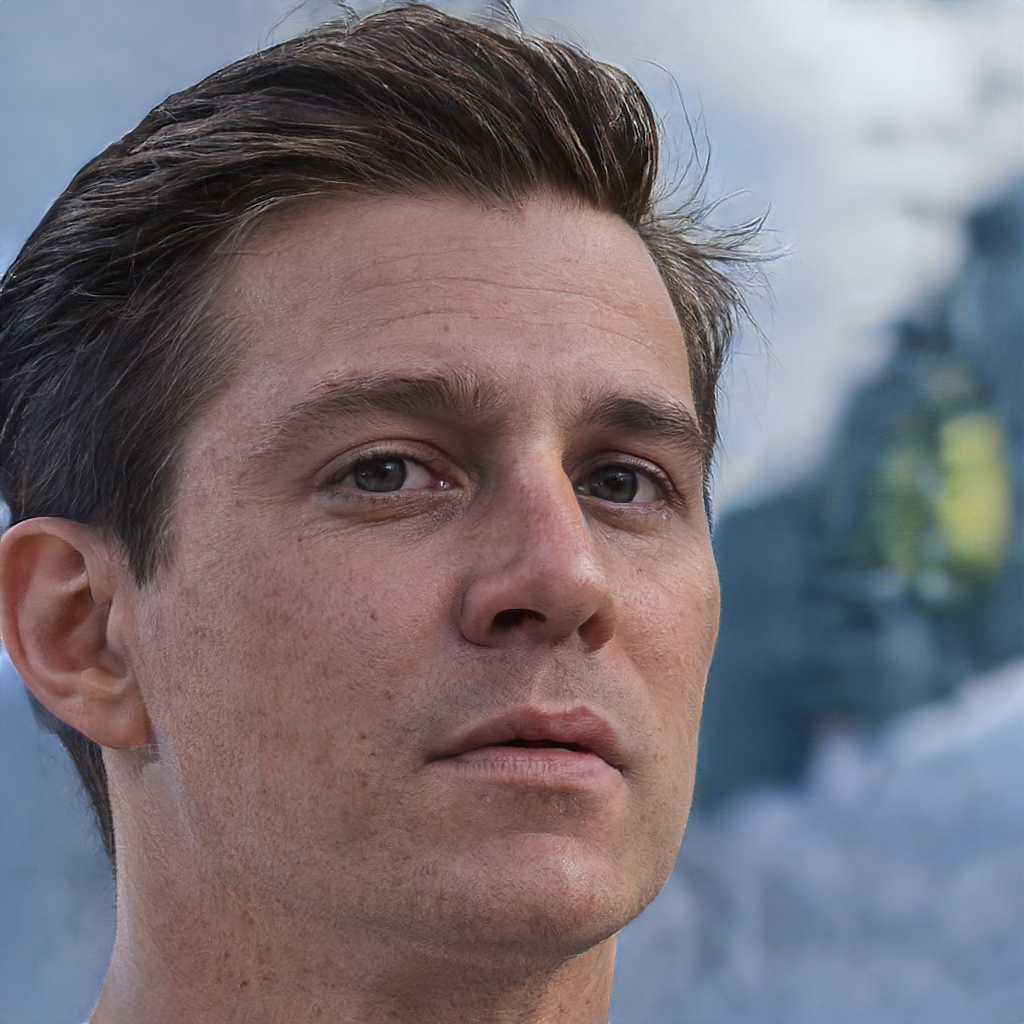
Gender: Male